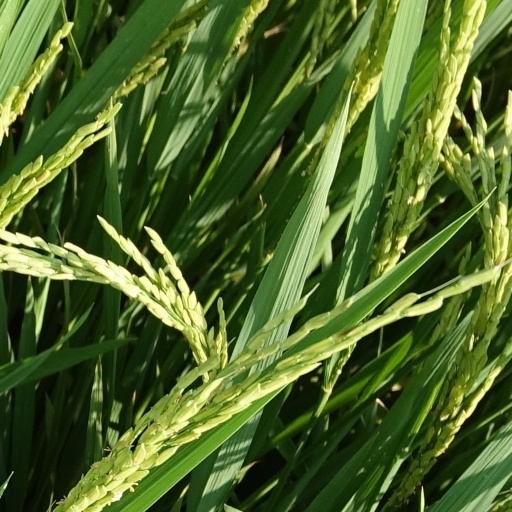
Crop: rice